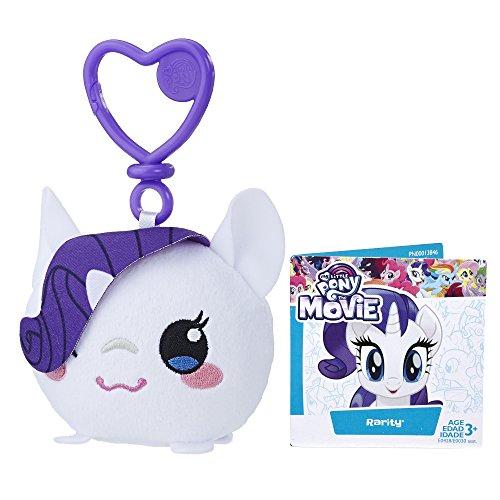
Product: My Little Pony: The Movie Rarity Clip Plush
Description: Mini characterized Rarity soft figure.
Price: $4.39
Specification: ProductDimensions:2x4x3inches|ItemWeight:1.6ounces|ShippingWeight:1.6ounces(Viewshippingratesandpolicies)|DomesticShipping:ItemcanbeshippedwithinU.S.|InternationalShipping:ThisitemcanbeshippedtoselectcountriesoutsideoftheU.S.LearnMore|ASIN:B071K1LWC4|Itemmodelnumber:E0428|Manufacturerrecommendedage:3yearsandup